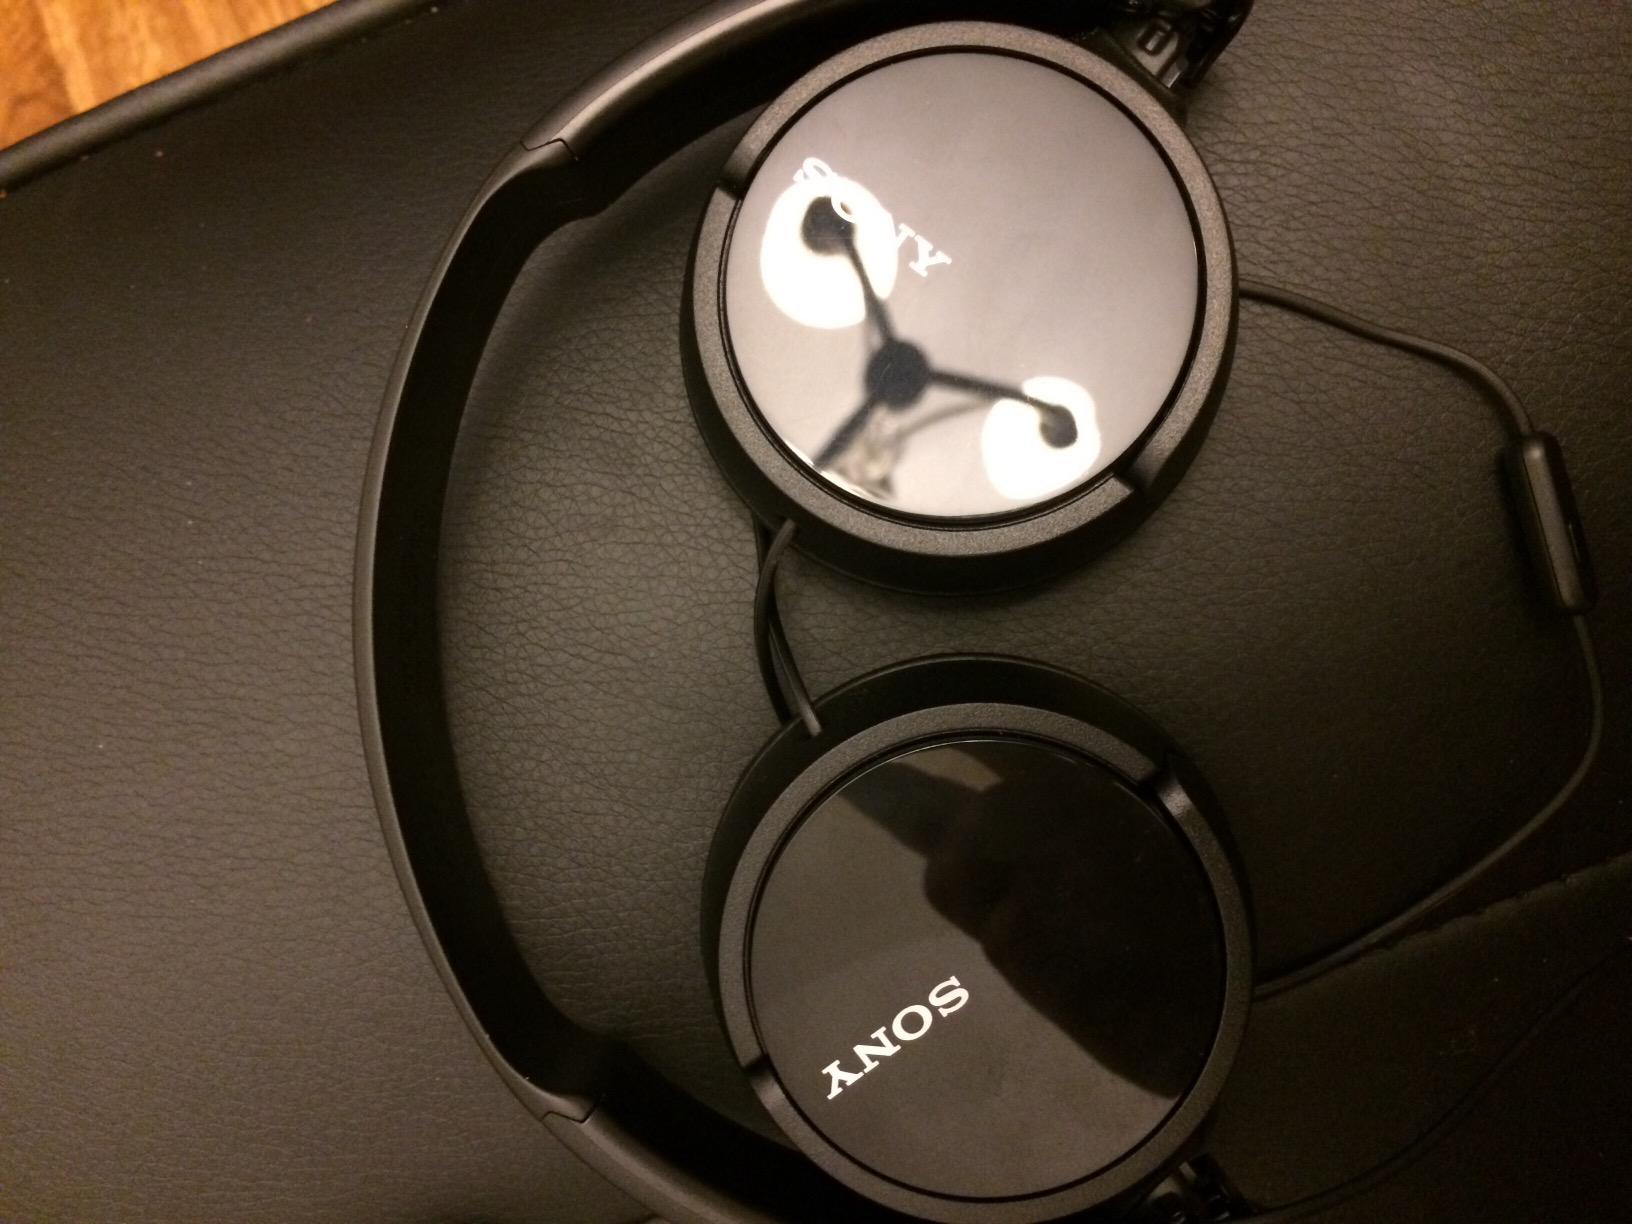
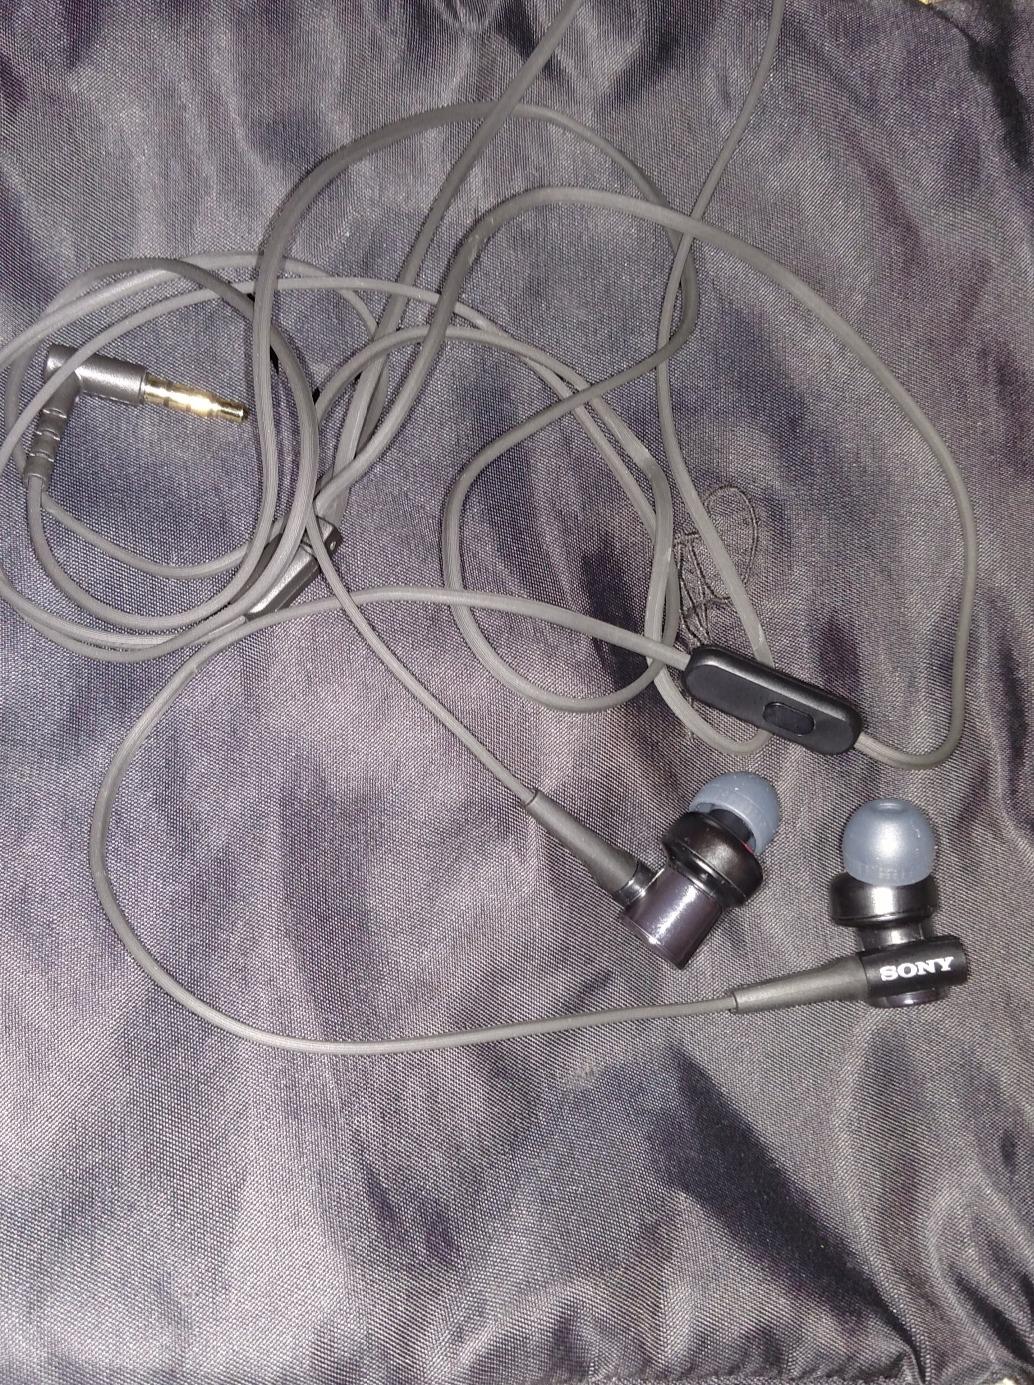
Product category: headphones
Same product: no